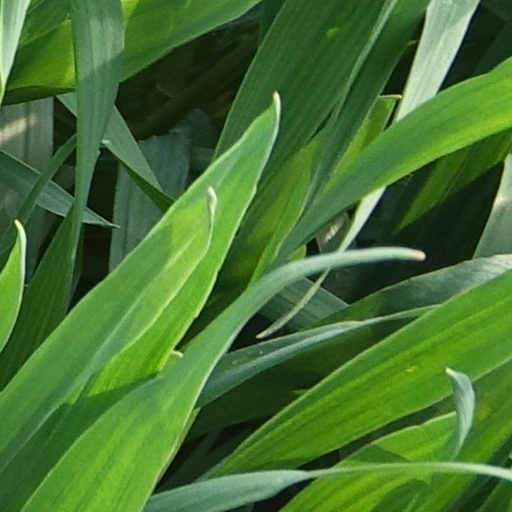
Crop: wheat